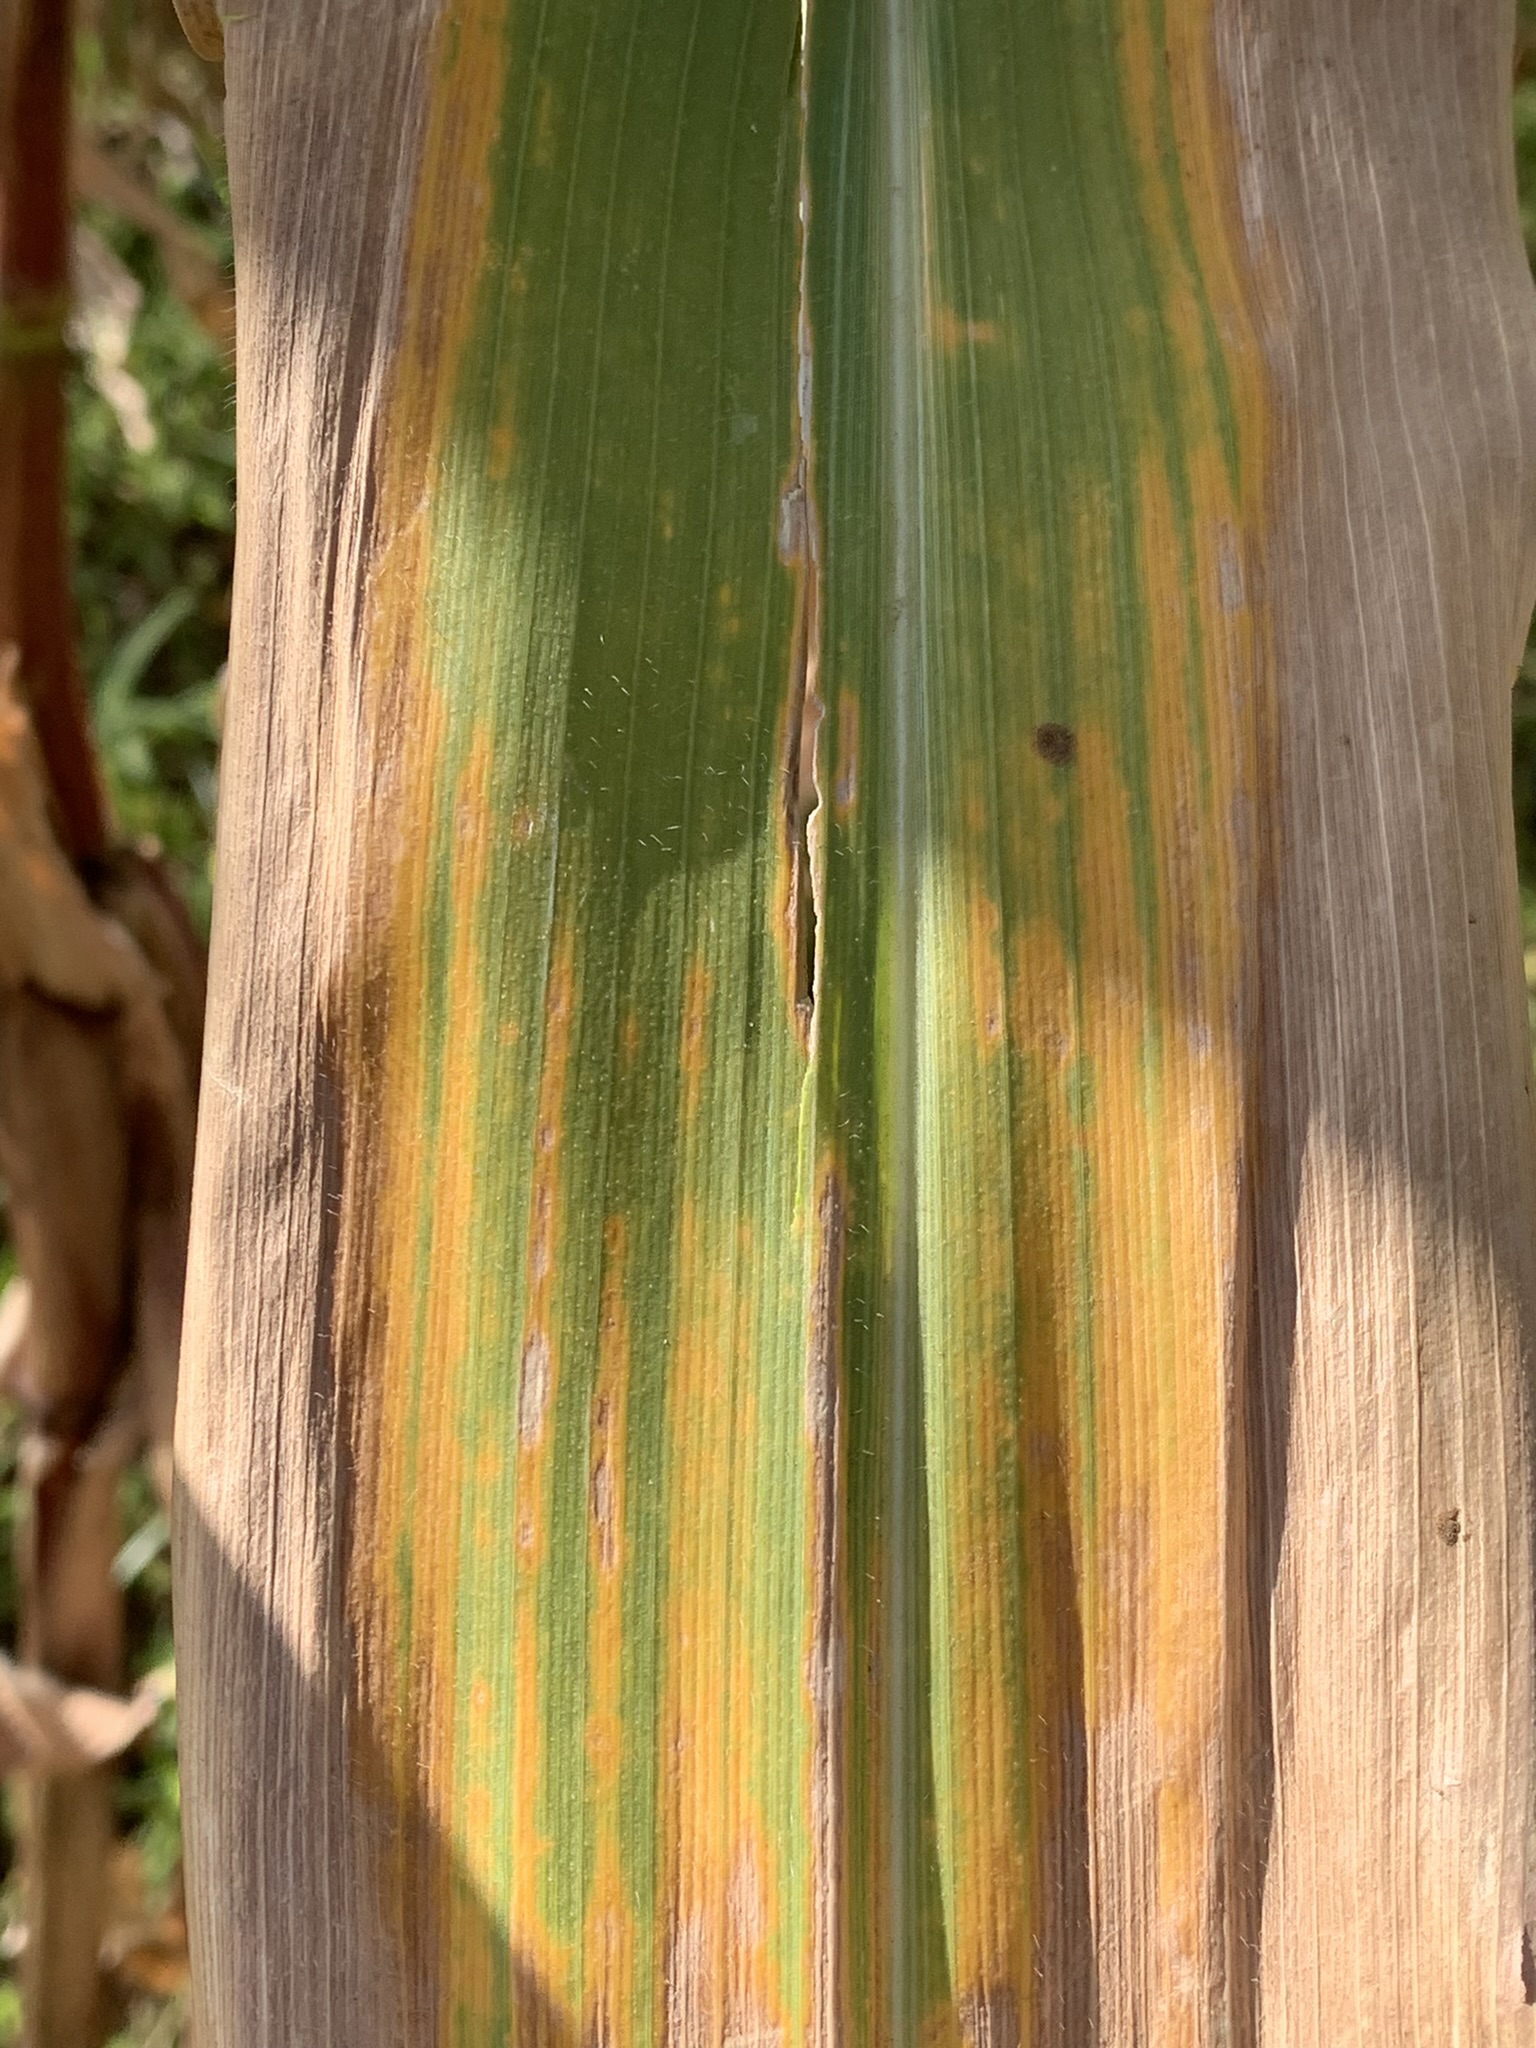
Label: MLN